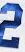
Number: 2